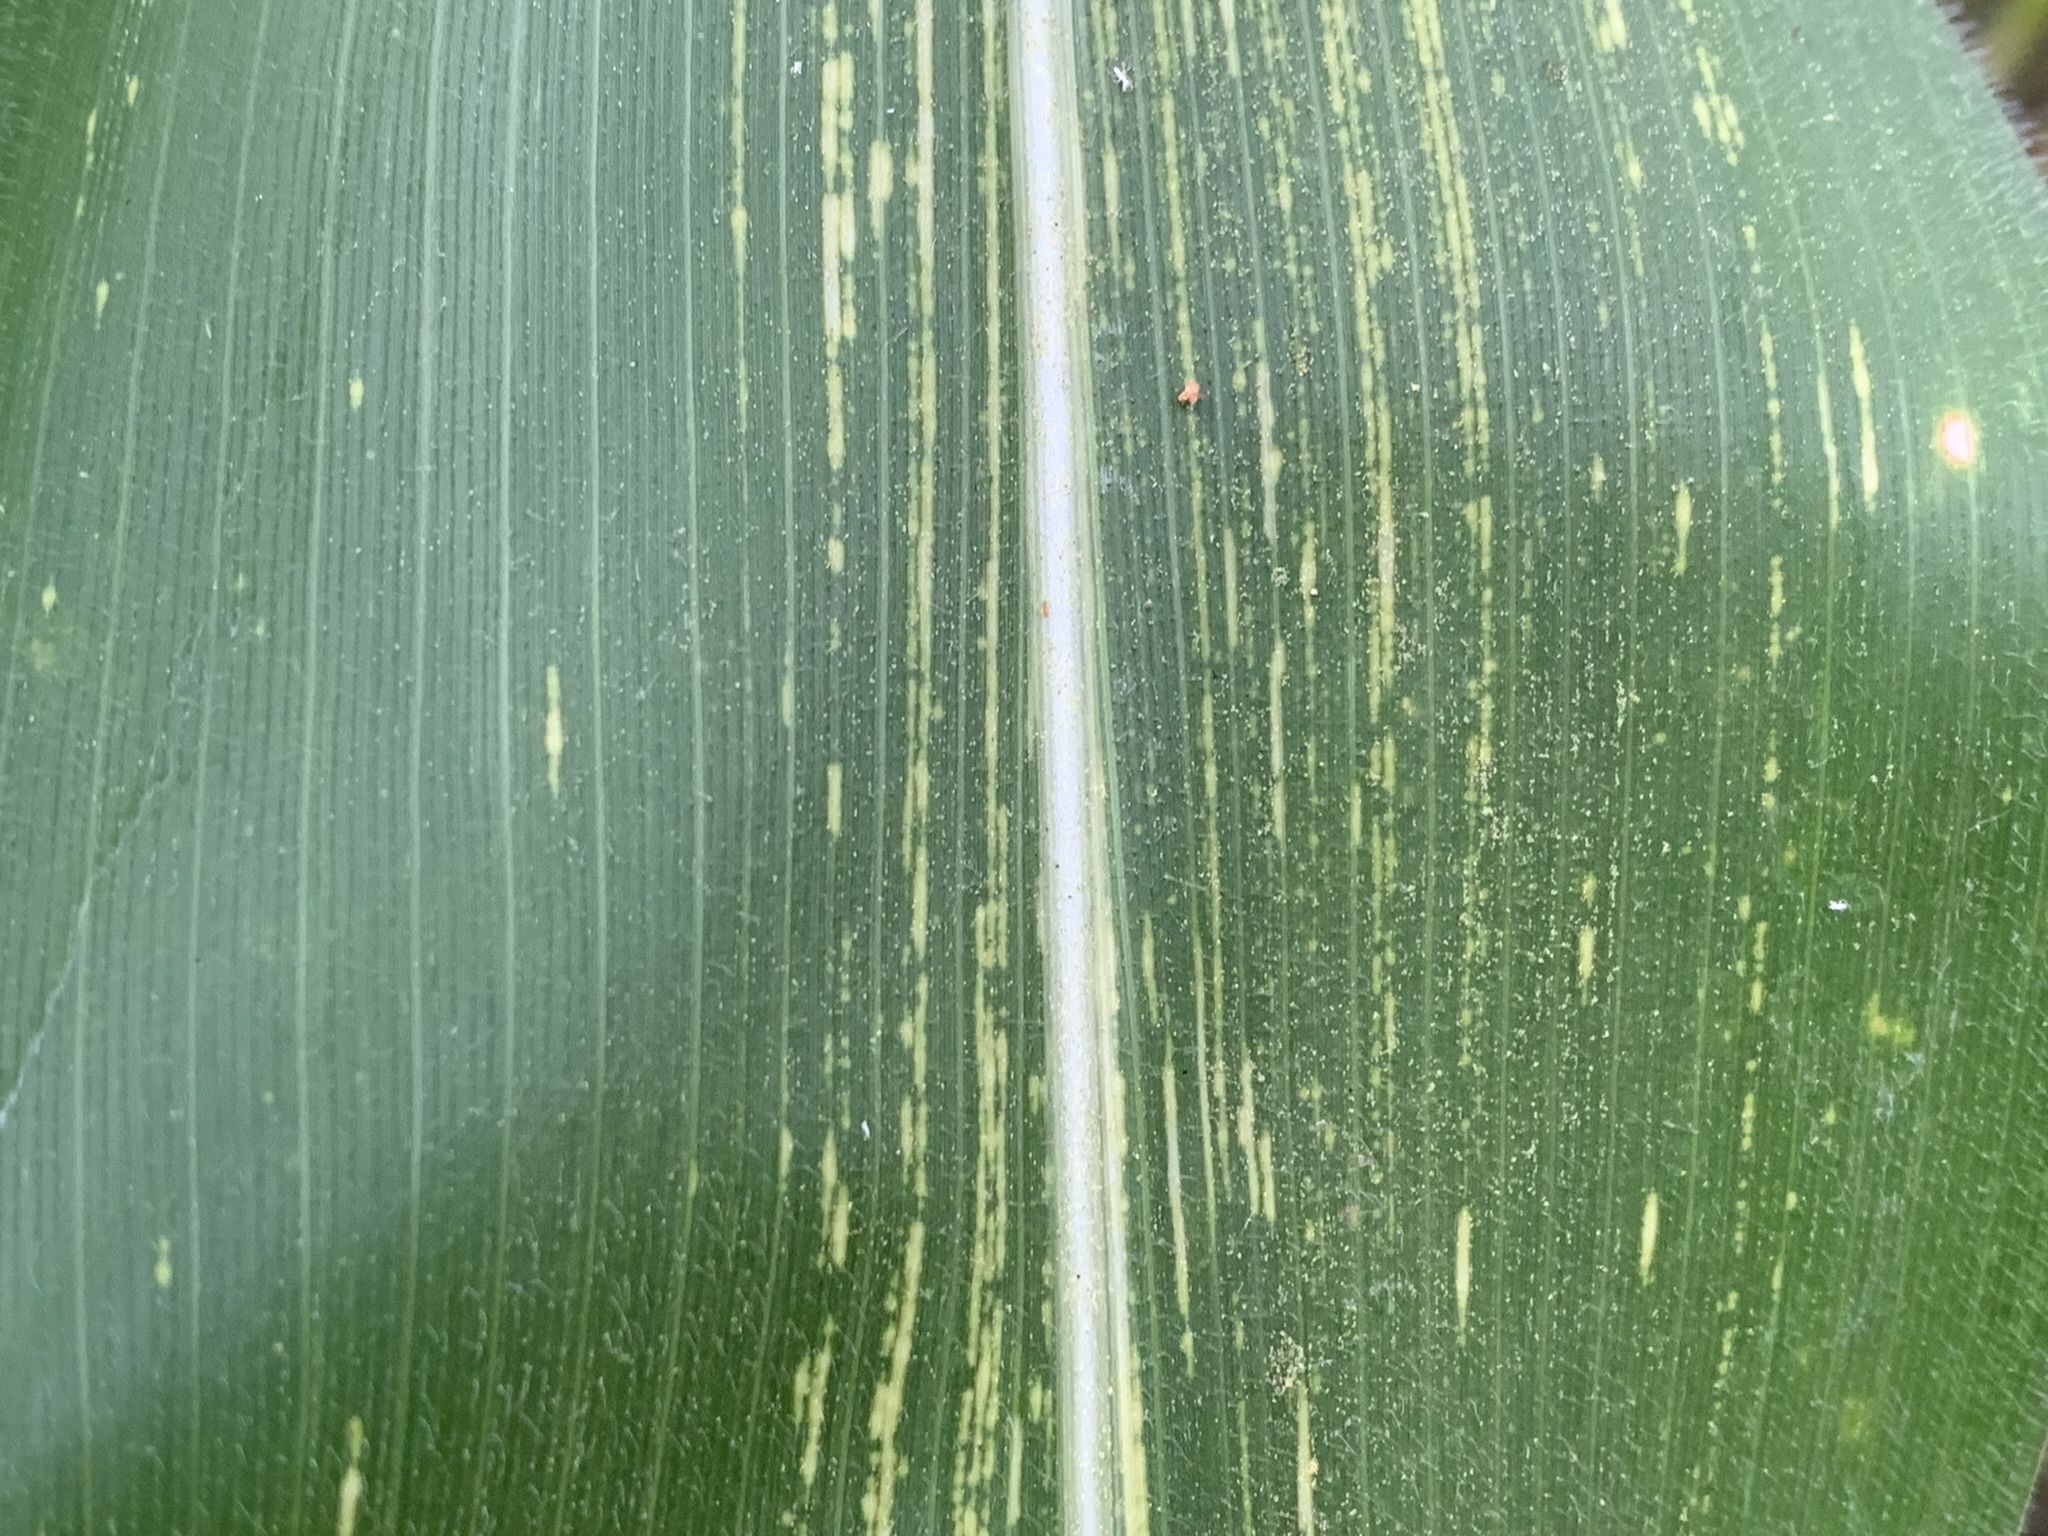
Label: MSV